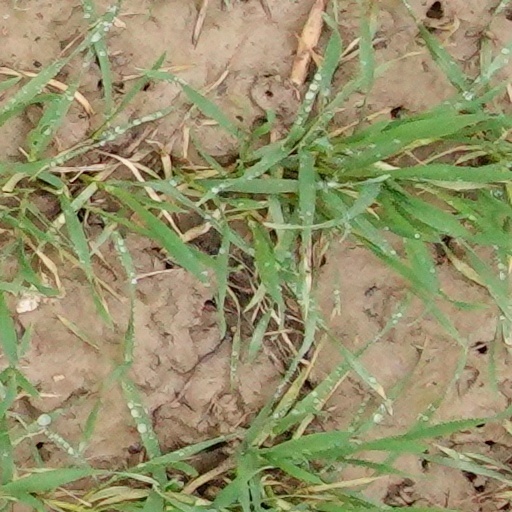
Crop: wheat